List of international goals scored by Emmanuel Adebayor

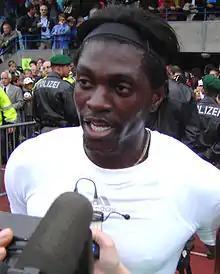
Adebayor scored 32 international goals in 87 FIFA-recognised caps for Togo.

Emmanuel Adebayor is a Togolese former professional footballer who represented the Togo national football team as a striker from 2000 to 2019. A five-time Togolese Footballer of the Year, Adebayor scored 32 international goals in 87 FIFA-recognised appearances, making him the country's all-time top-scorer; he surpassed Kossi Noutsoudje's record of 13 goals on 7 February 2007 against Cameroon. He made his international debut against Zambia on 8 July 2000 in a FIFA World Cup qualification match; he scored his first goal for Togo over two years later against Mauritania in Lomé, Togo.